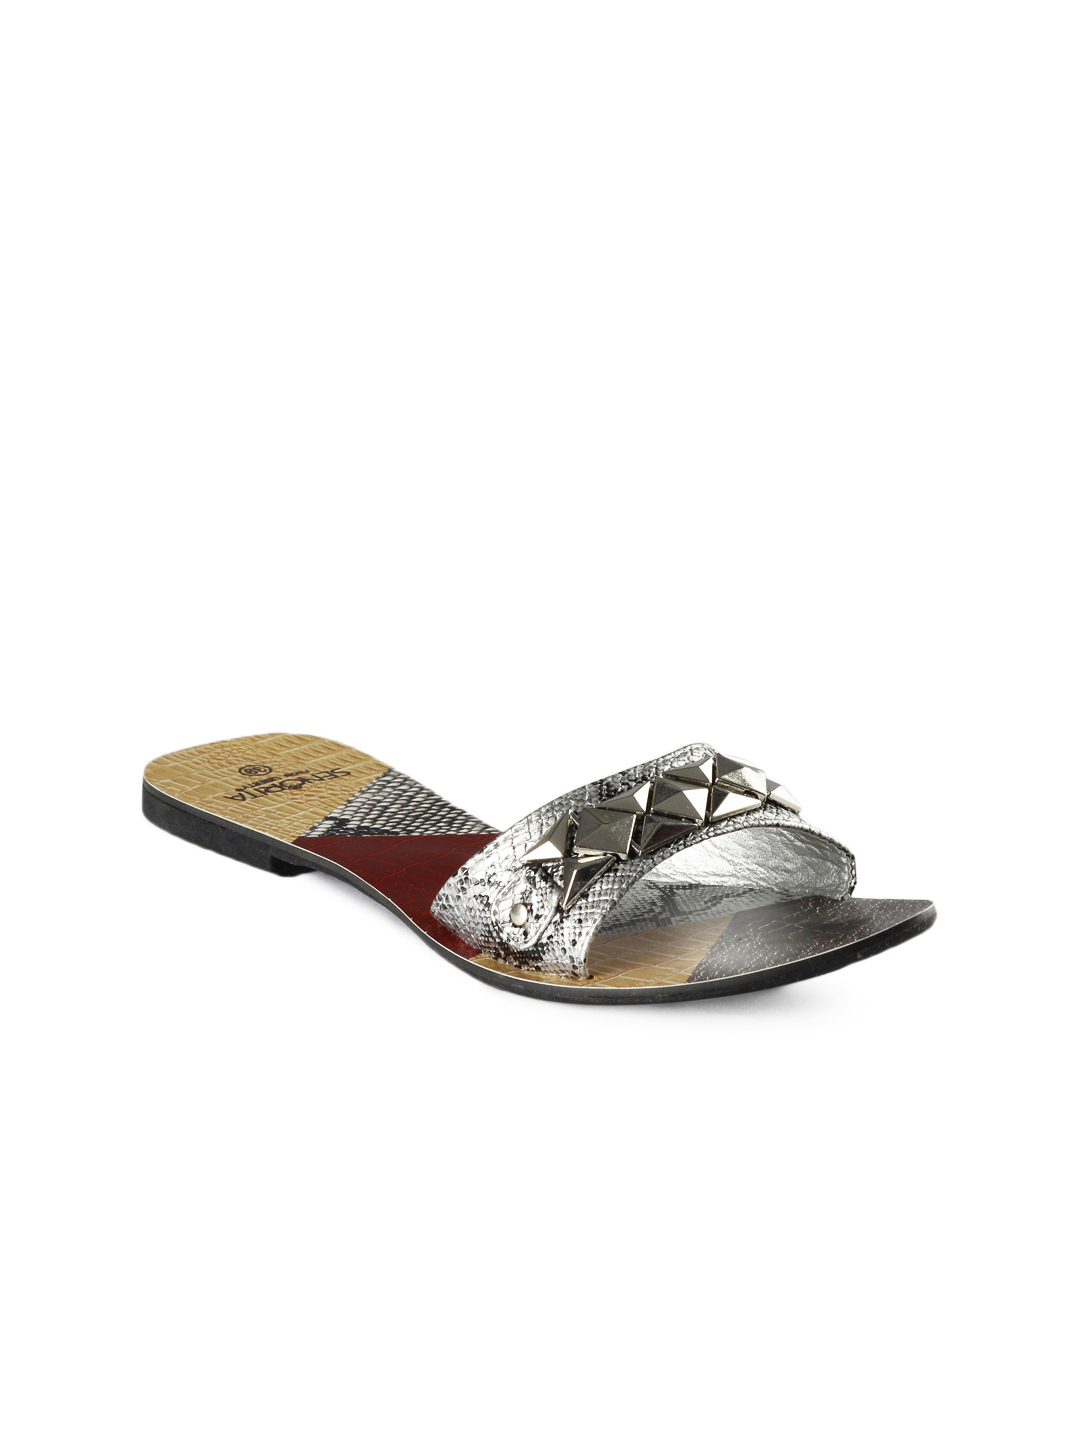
Senorita Women Silver Flats
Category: Footwear / Shoes / Heels
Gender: Women
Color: Silver
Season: Summer 2012
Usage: Casual